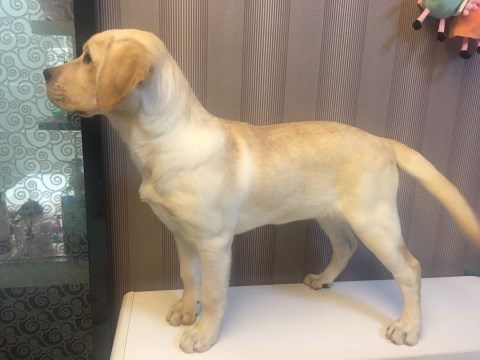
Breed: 3580-n000122-Labrador_retriever